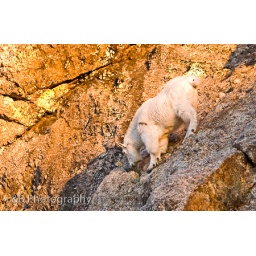
Mountain goat on rocks near Mt. Rushmore